The Quatermass Xperiment

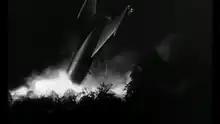
The rocket lands

The British-American Rocket Group, headed by Professor Bernard Quatermass, launches its first crewed rocket into outer space. All contact is soon lost with the rocket and its three-man crew: Carroon, Reichenheim and Green. The rocket later returns to Earth, crashing into an English country field. Quatermass and his assistant Marsh arrive at the scene. With them are the local emergency services, Carroon's wife Judith, Rocket Group physician Dr. Briscoe and Blake, a Ministry official who chides Quatermass for launching the rocket without official permission. When the rocket's hatch is opened, Carroon stumbles out in shock, only able to say the words, "Help me". Inside the rocket, Quatermass and Marsh find only the fastened but empty spacesuits of Reichenheim and Green.